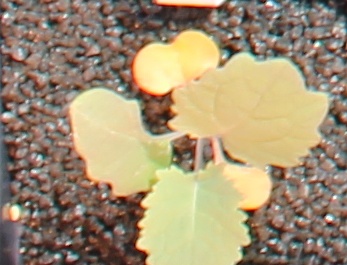
Label: Canola